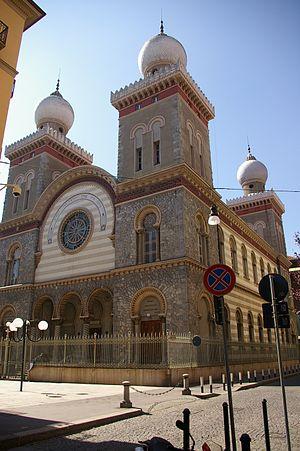
L’histoire des Juifs en Italie, la plus ancienne communauté juive d'Europe occidentale, remonterait à la révolte des Maccabées. Leur présence devient significative en -63 et ils prospèrent sous l'Empire romain, en dépit de quelques heurts liés à l'attachement des Juifs à leur foi ancestrale et cela, malgré la possible assimilation par les Romains des chrétiens à des Juifs révolutionnaires, jusqu'à l'établissement de l'Empire chrétien.
Une synagogue est un lieu de culte juif.
La synagogue de Turin, située place Primo Levi, anciennement via Pie V, dans le quartier San Salvario, à proximité de la gare de Turin-Porta-Nuova, a été inaugurée en 1884, gravement endommagée lors des bombardements de 1942, et reconstruite en 1949. C'est le principal lieu de culte de la communauté juive de Turin.